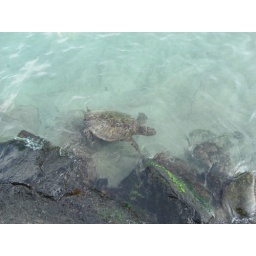
Sea turtle swimming in shallow water in Kailua Bay, on the Big Island of Hawai'i.